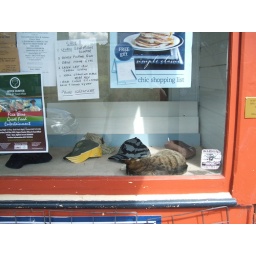
A cat in the front window of a shop :-)